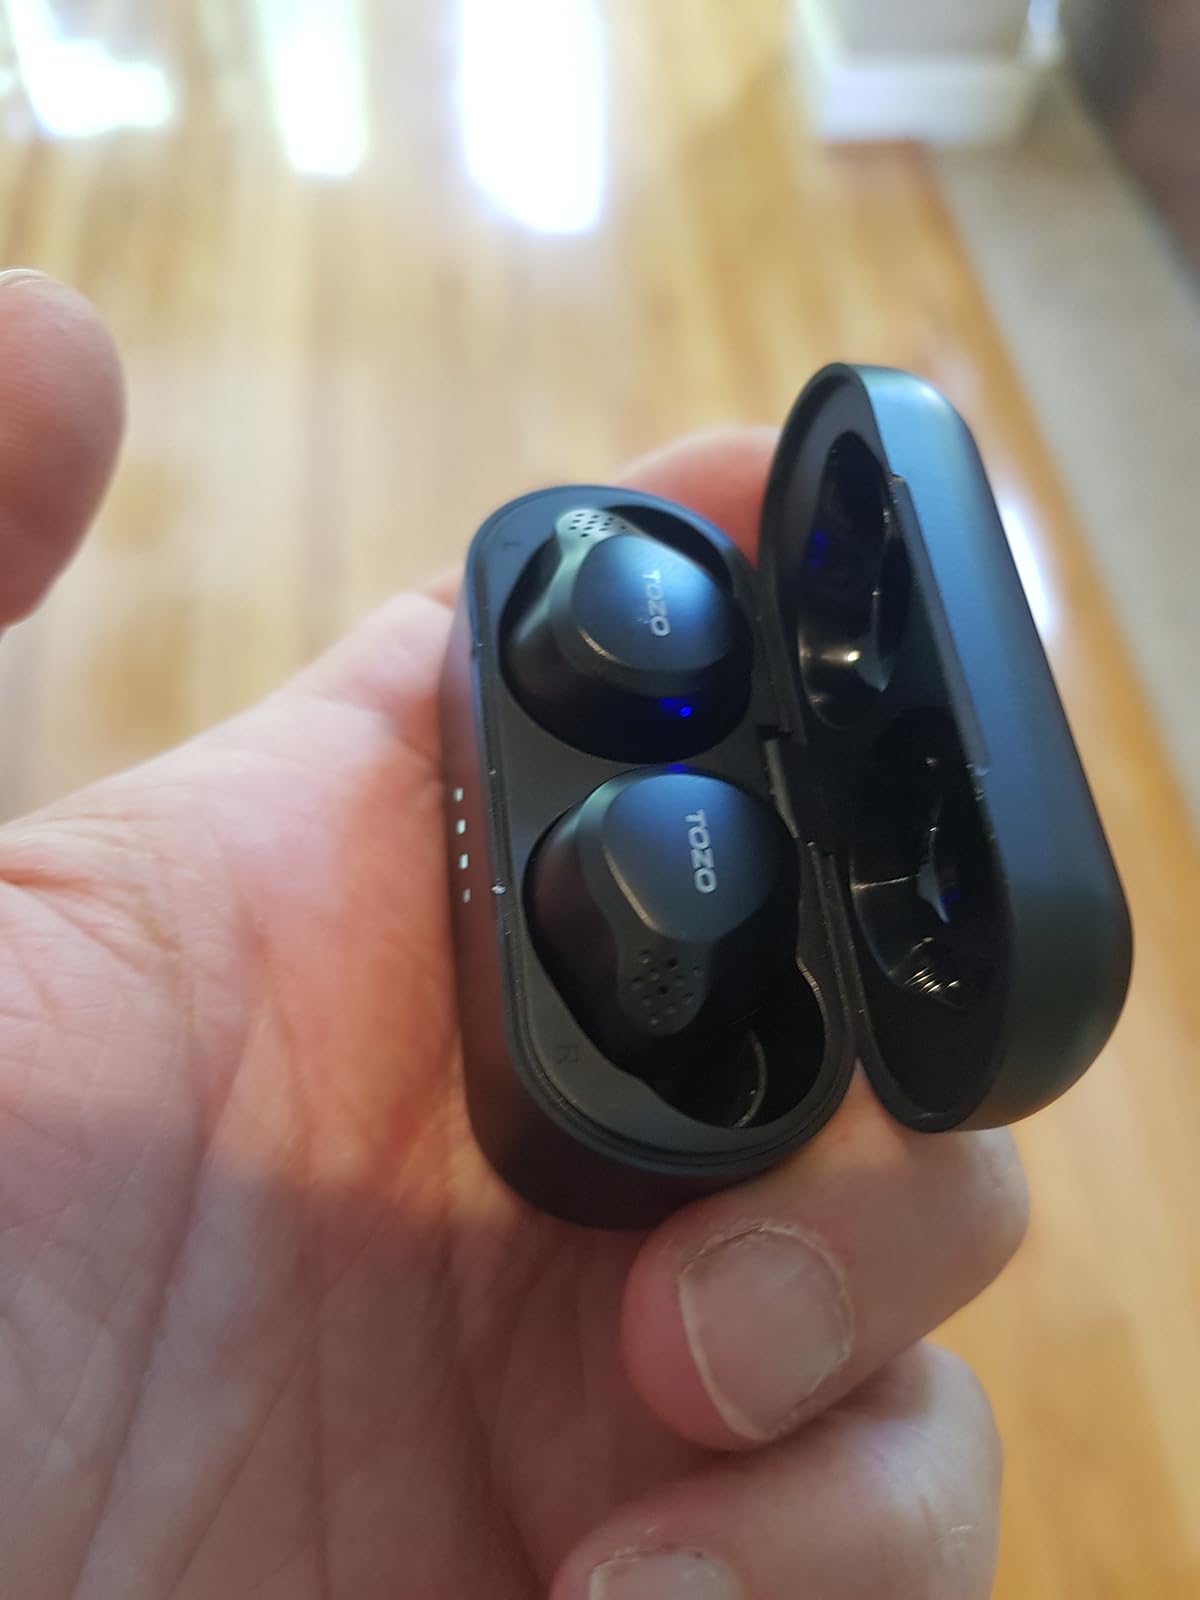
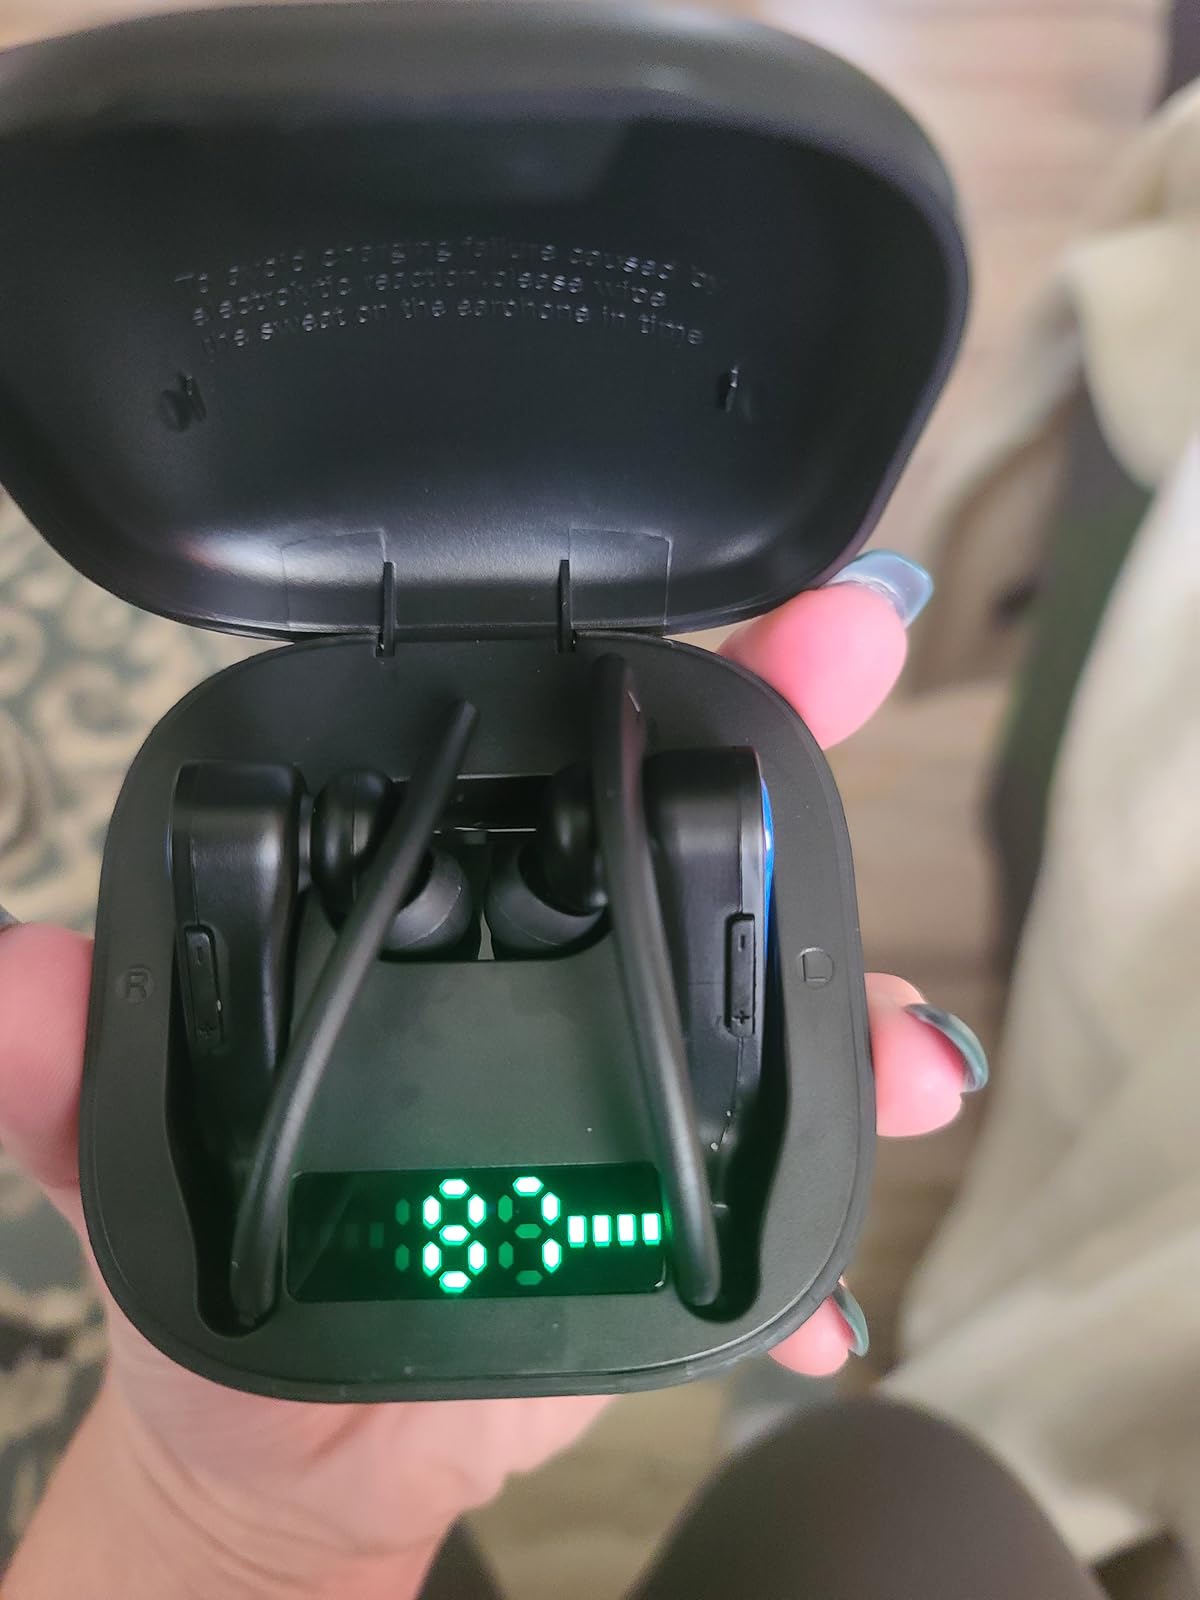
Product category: earbuds
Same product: no